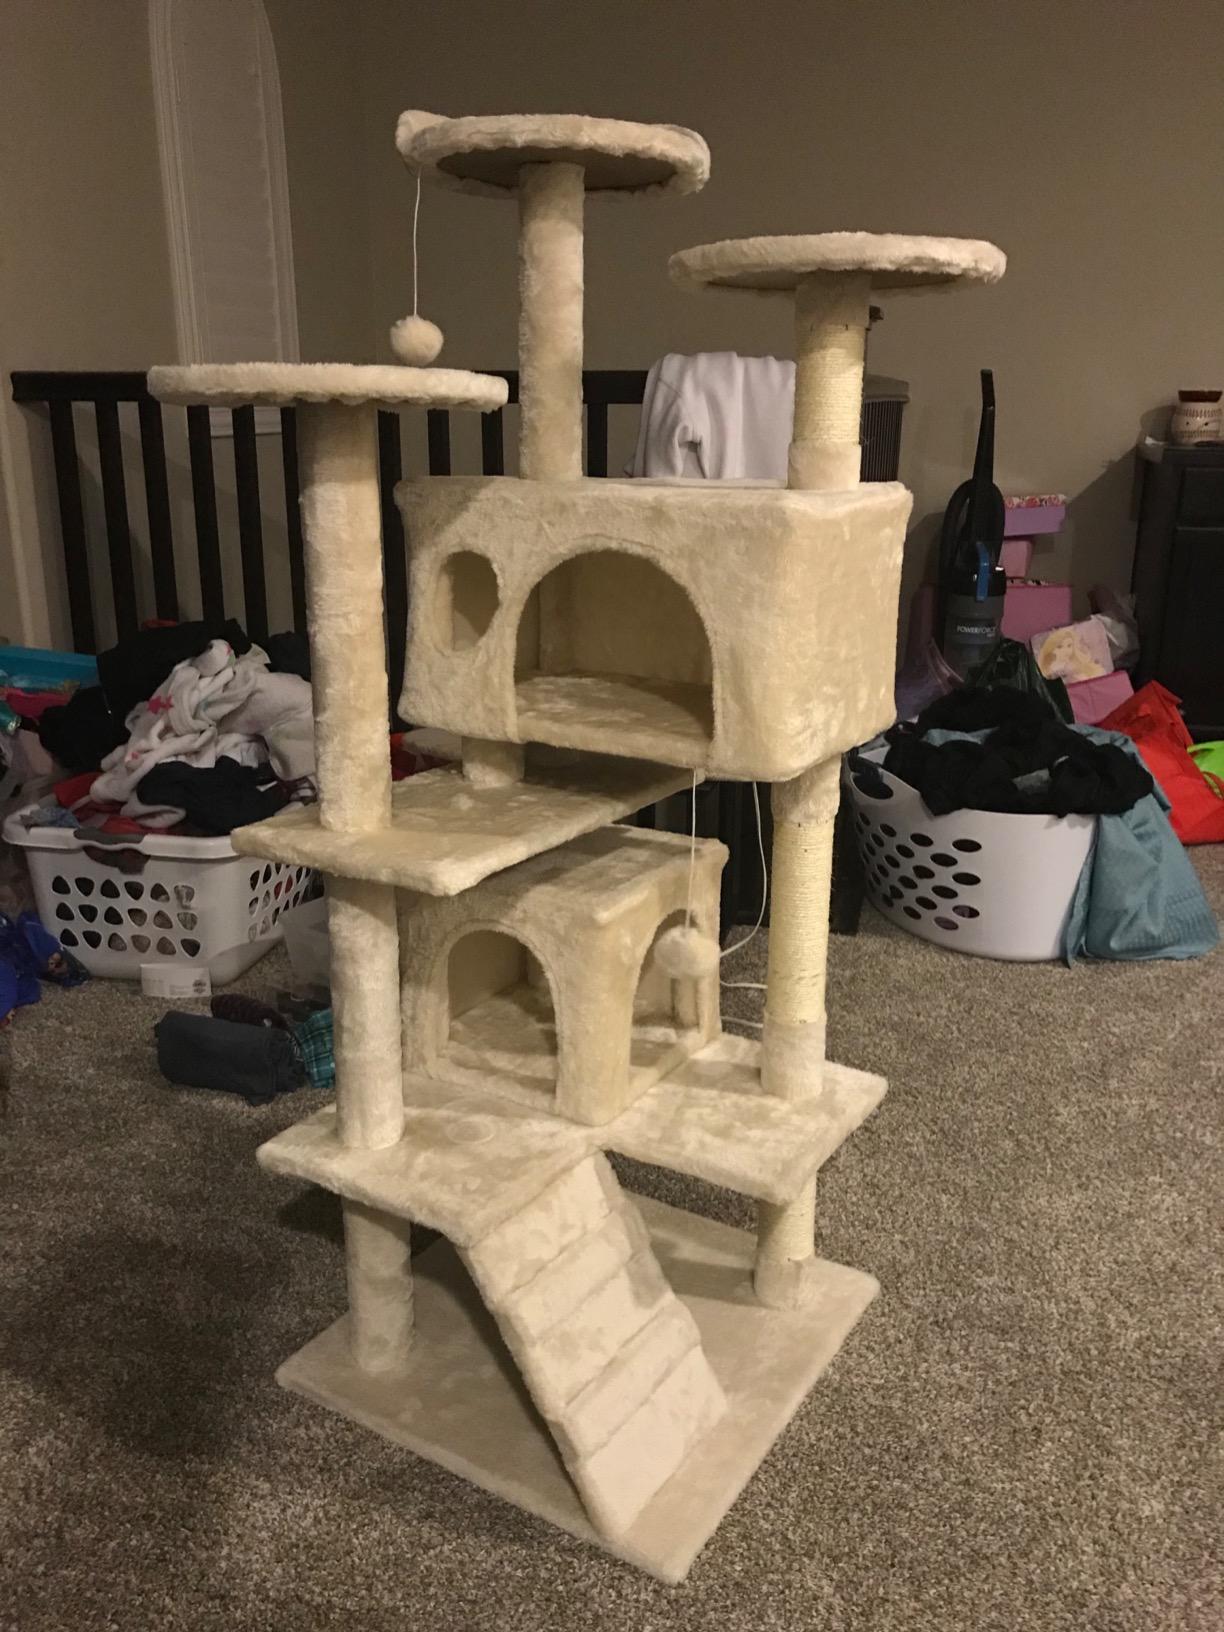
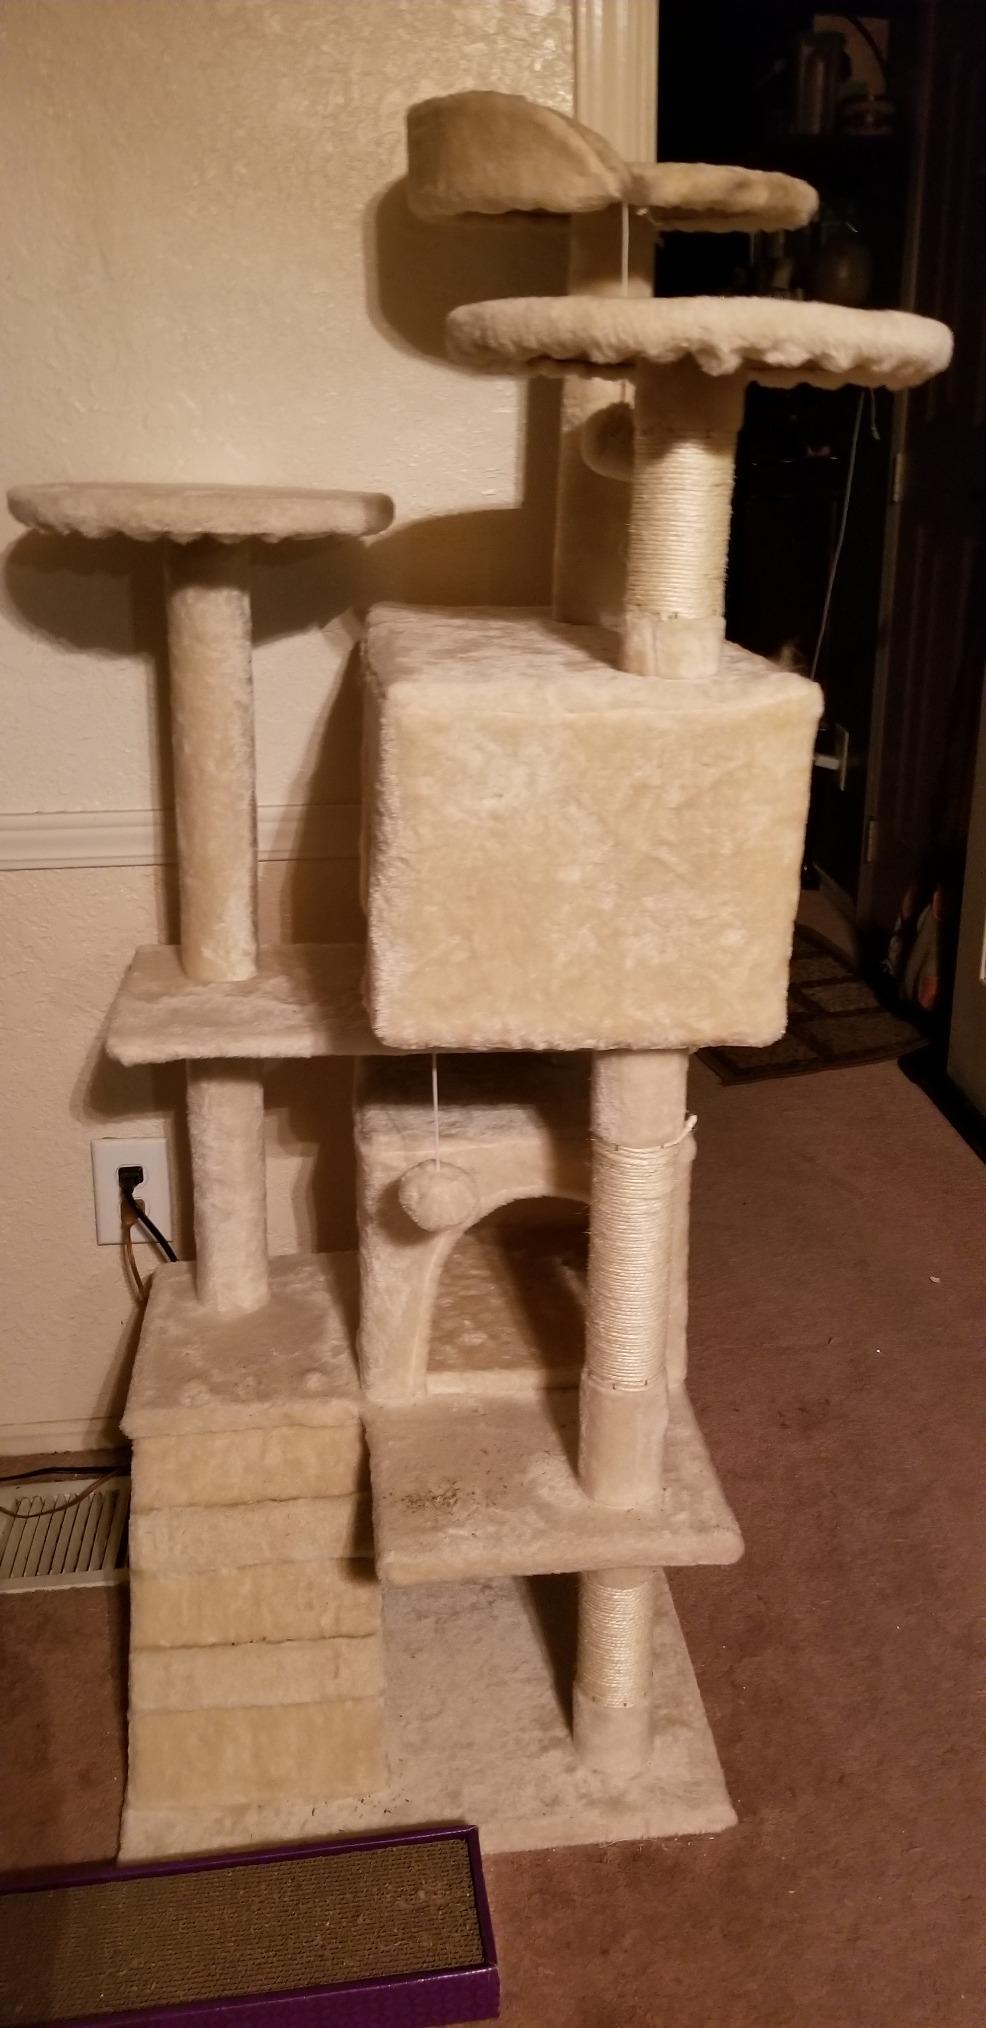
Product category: items_cat tree
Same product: yes